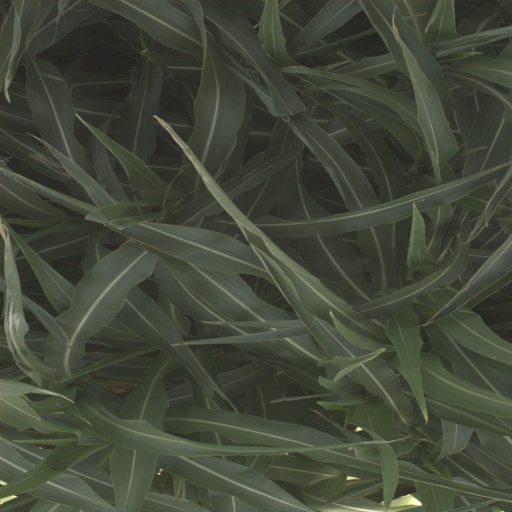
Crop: sorghum